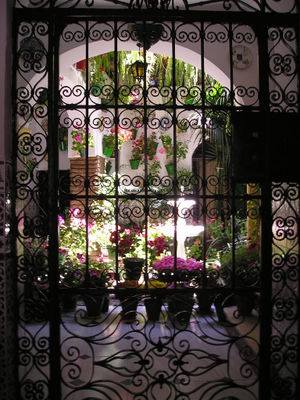
Gårdhave
Udsigt til en Andalusisk gårdhave i Córdoba, Spanien.
En gårdhave eller patio er et udendørs uoverdækket område, som støder op til en beboelse. Det bruges til spisning eller rekreation og er typisk med græs, tegl, natursten, beton og planter.